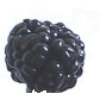
Label: mulberry